Army Burn Hall College

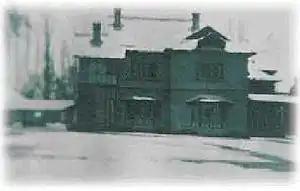
A building at Burn Hall School (1956)

At the time of partition of India, the Mill Hill mission was thrown into disarray by the Kashmir conflict and the school was closed. In April 1948, Father Herman Thijssen moved to Abbottabad and, along with Father Francis Scanlon, Father George Shanks and Father John Boerkamp, set up Burn Hall School in Abbott Hotel. Here, they replicated the English school system that they had themselves studied in. More buildings were later added to accommodate an increasing number of students. The Fathers promoted sports and extracurricular activities such as art, debates, dramatics and music as a means of character building. In 1949, Thijssen went on to establish St. Mary's Academy, Rawalpindi.